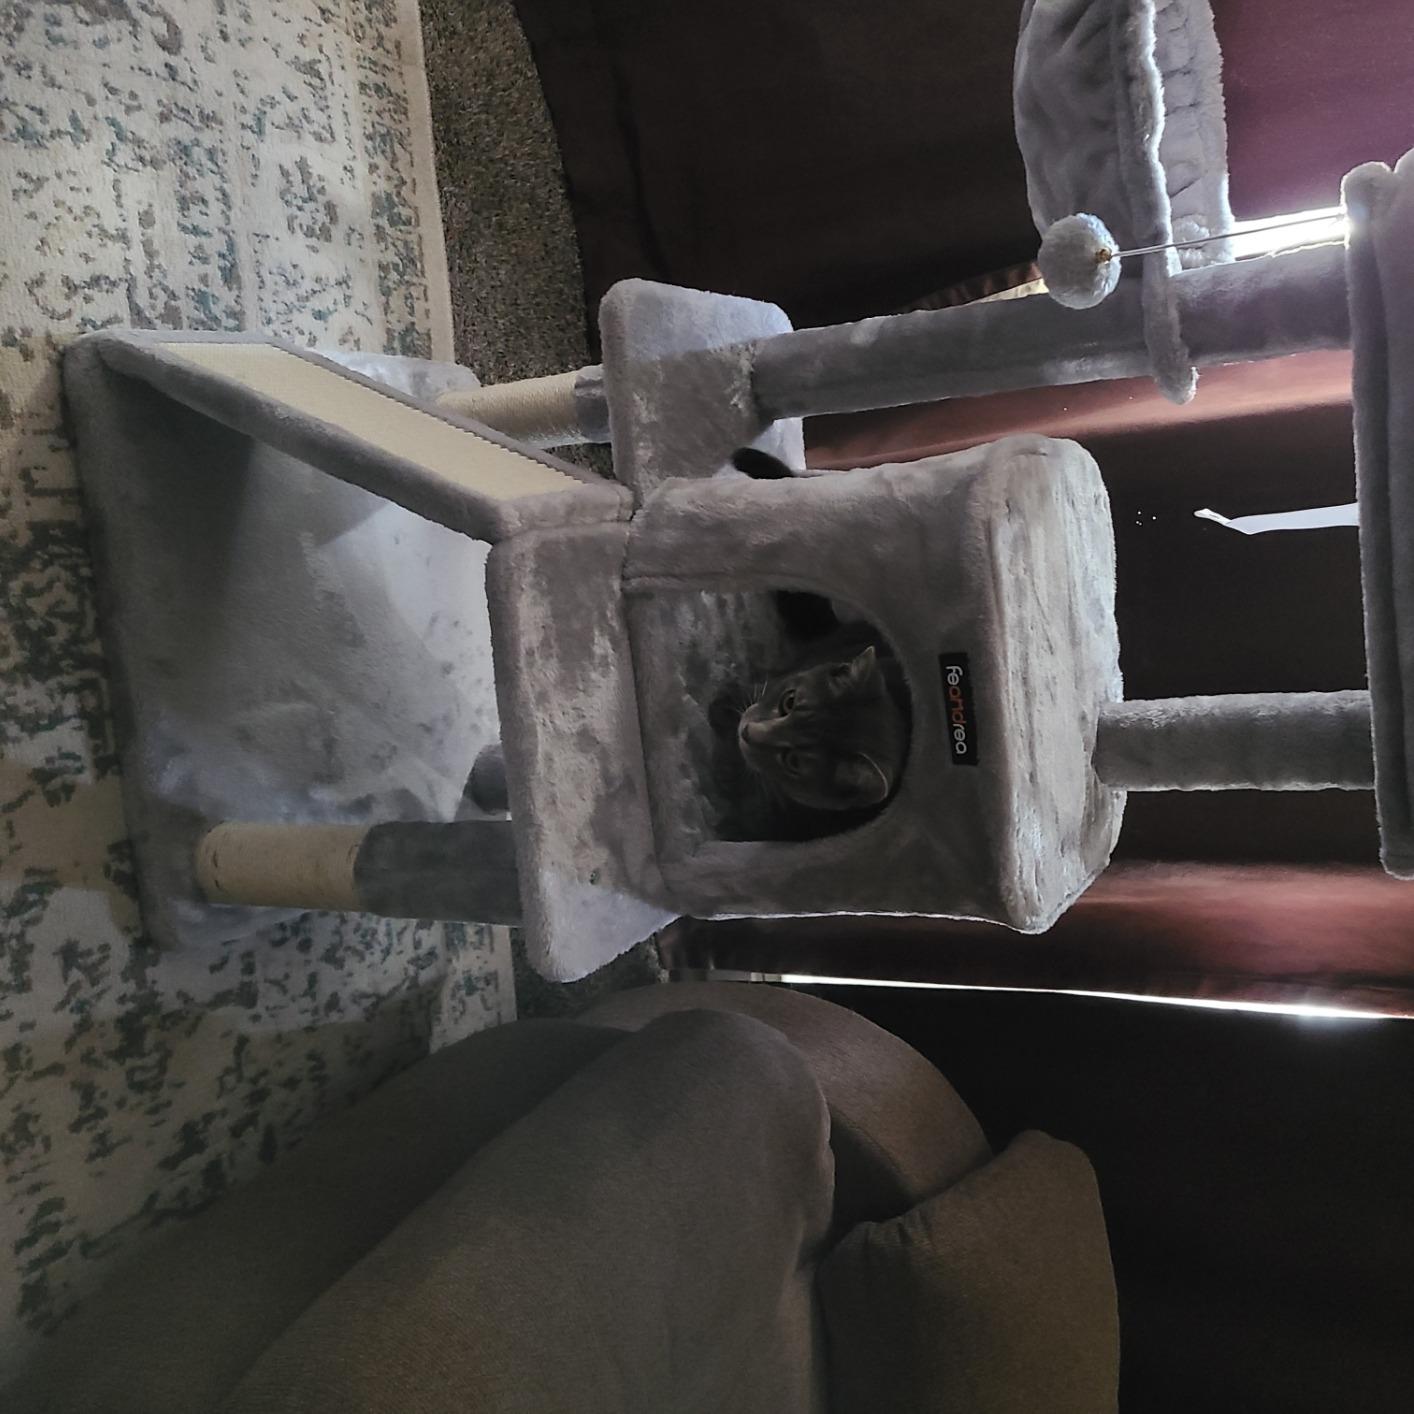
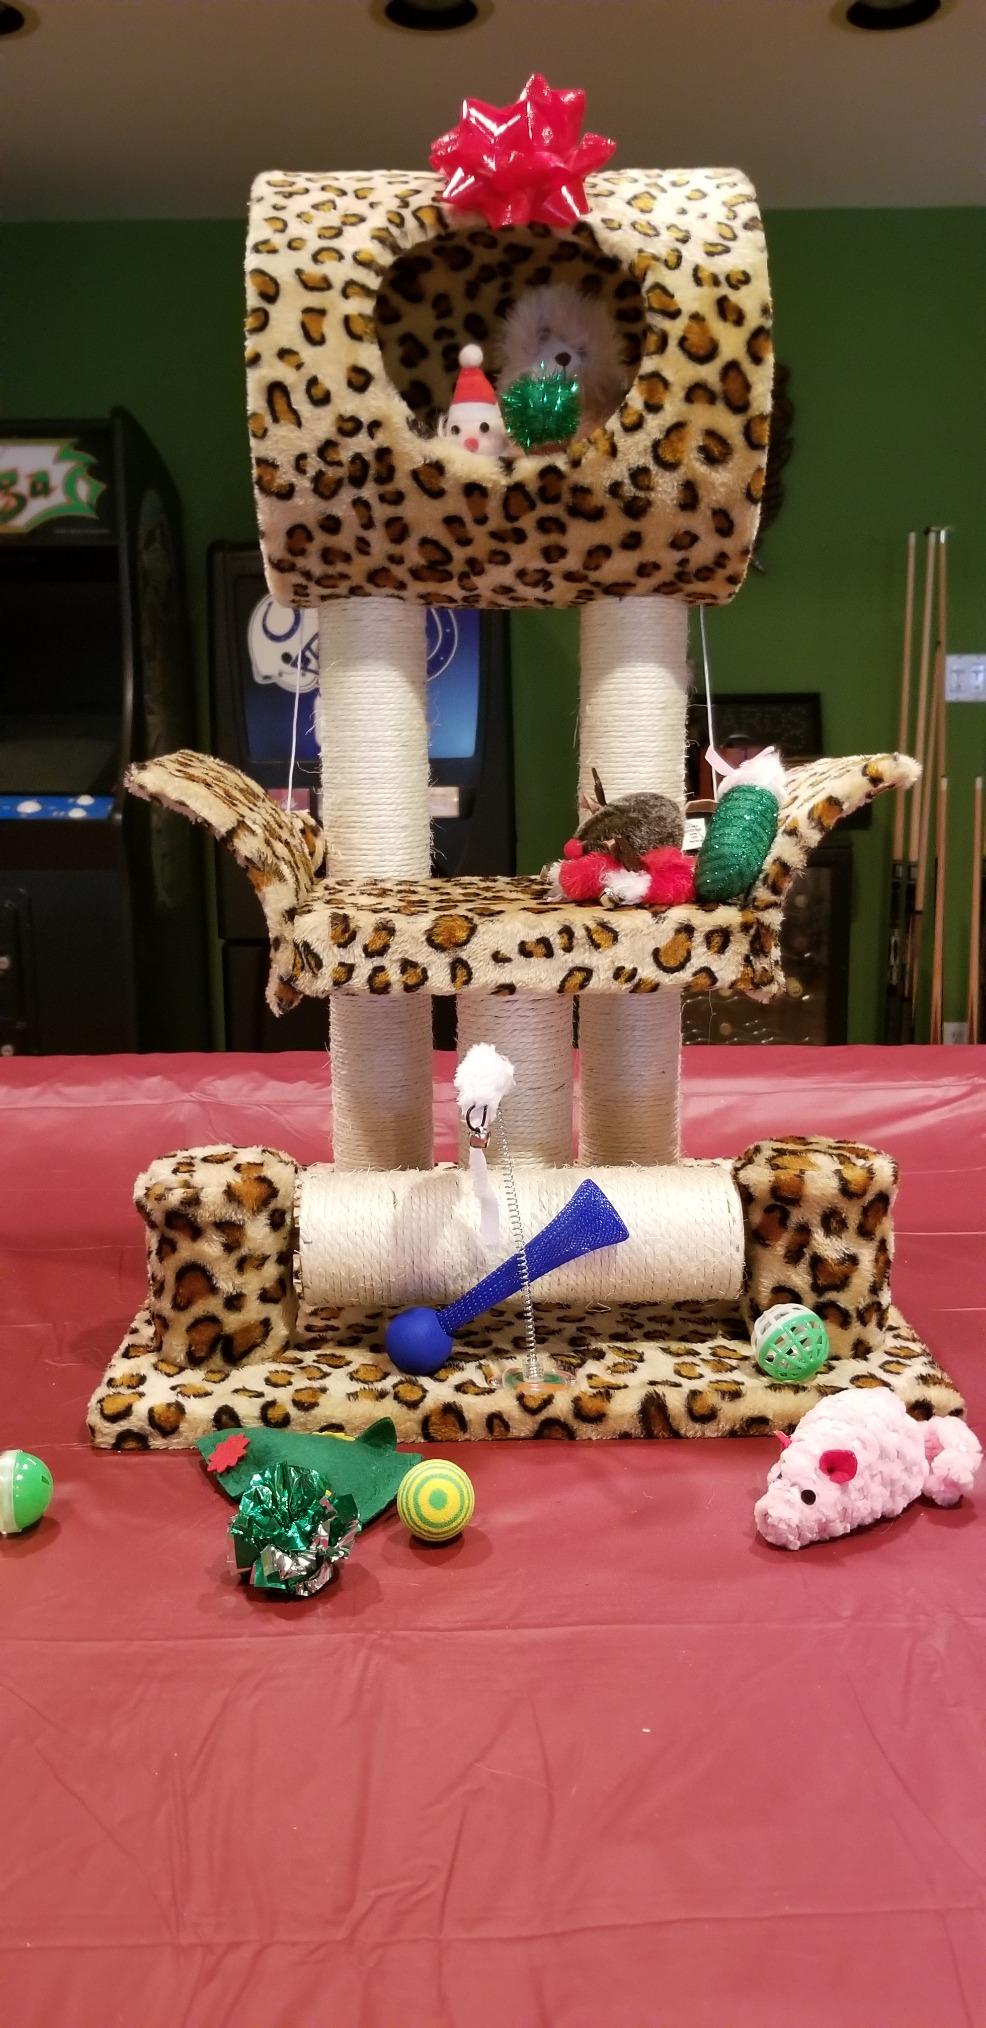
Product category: items_cat tree
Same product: no